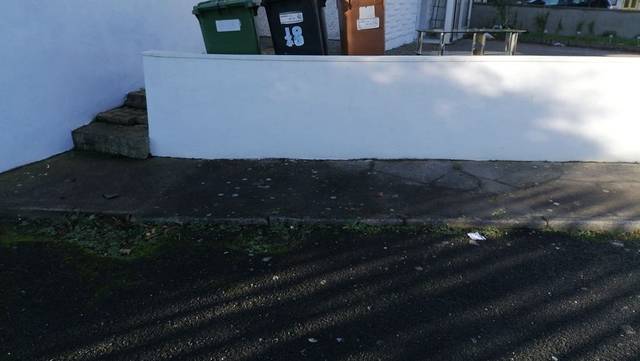
Region: Ireland
Coordinates: 53.459, -6.215